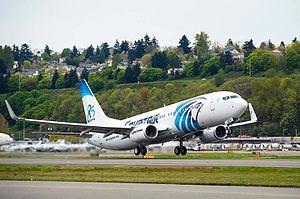
EgyptAir Boeing 737-800 SU-GEH Special 85 Anniversary
EgyptAir est la compagnie aérienne nationale d'Égypte. Elle fait partie des toutes premières compagnies aériennes au monde.